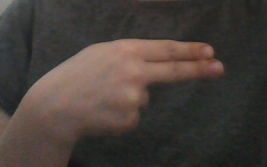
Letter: ain